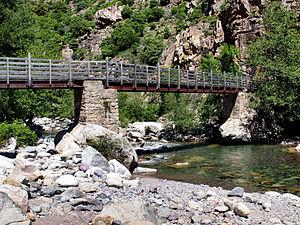
La vallée d'Asco est une vallée de Corse, située dans le « Haut Centre » de l'île qui était encore à la fin du XVIIIᵉ siècle l'ancienne piève de Caccia, un territoire géographique, historique et culturel.
L'Asco, en corse l'Ascu, est une rivière française de l'île de Corse, département de Haute-Corse. Il constitue l'affluent principal du Golo dont il représente près de 40 % du débit.